History of East Asia

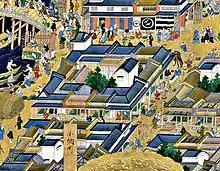
View of Edo, from a 17th-century screen painting

In 1603, the Tokugawa shogunate (military dictatorship) ushered in a long period of isolation from foreign influence in order to secure its power. For 250 years this policy enabled Japan to enjoy stability and a flowering of its indigenous culture. Early modern Japanese society had an elaborate social structure, in which everyone knew their place and level of prestige. At the top were the emperor and the court nobility, invincible in prestige but weak in power. Next came the "bushi" of shōgun, daimyō and layers of feudal lords whose rank was indicated by their closeness to the Tokugawa. They had power. The "daimyō" were about 250 local lords of local "han" with annual outputs of 50,000 or more bushels of rice. The upper strata was much given to elaborate and expensive rituals, including elegant architecture, landscaped gardens, nō drama, patronage of the arts, and the tea ceremony.